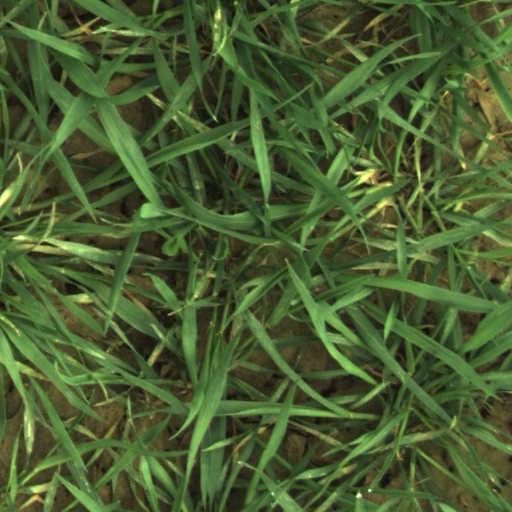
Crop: wheat